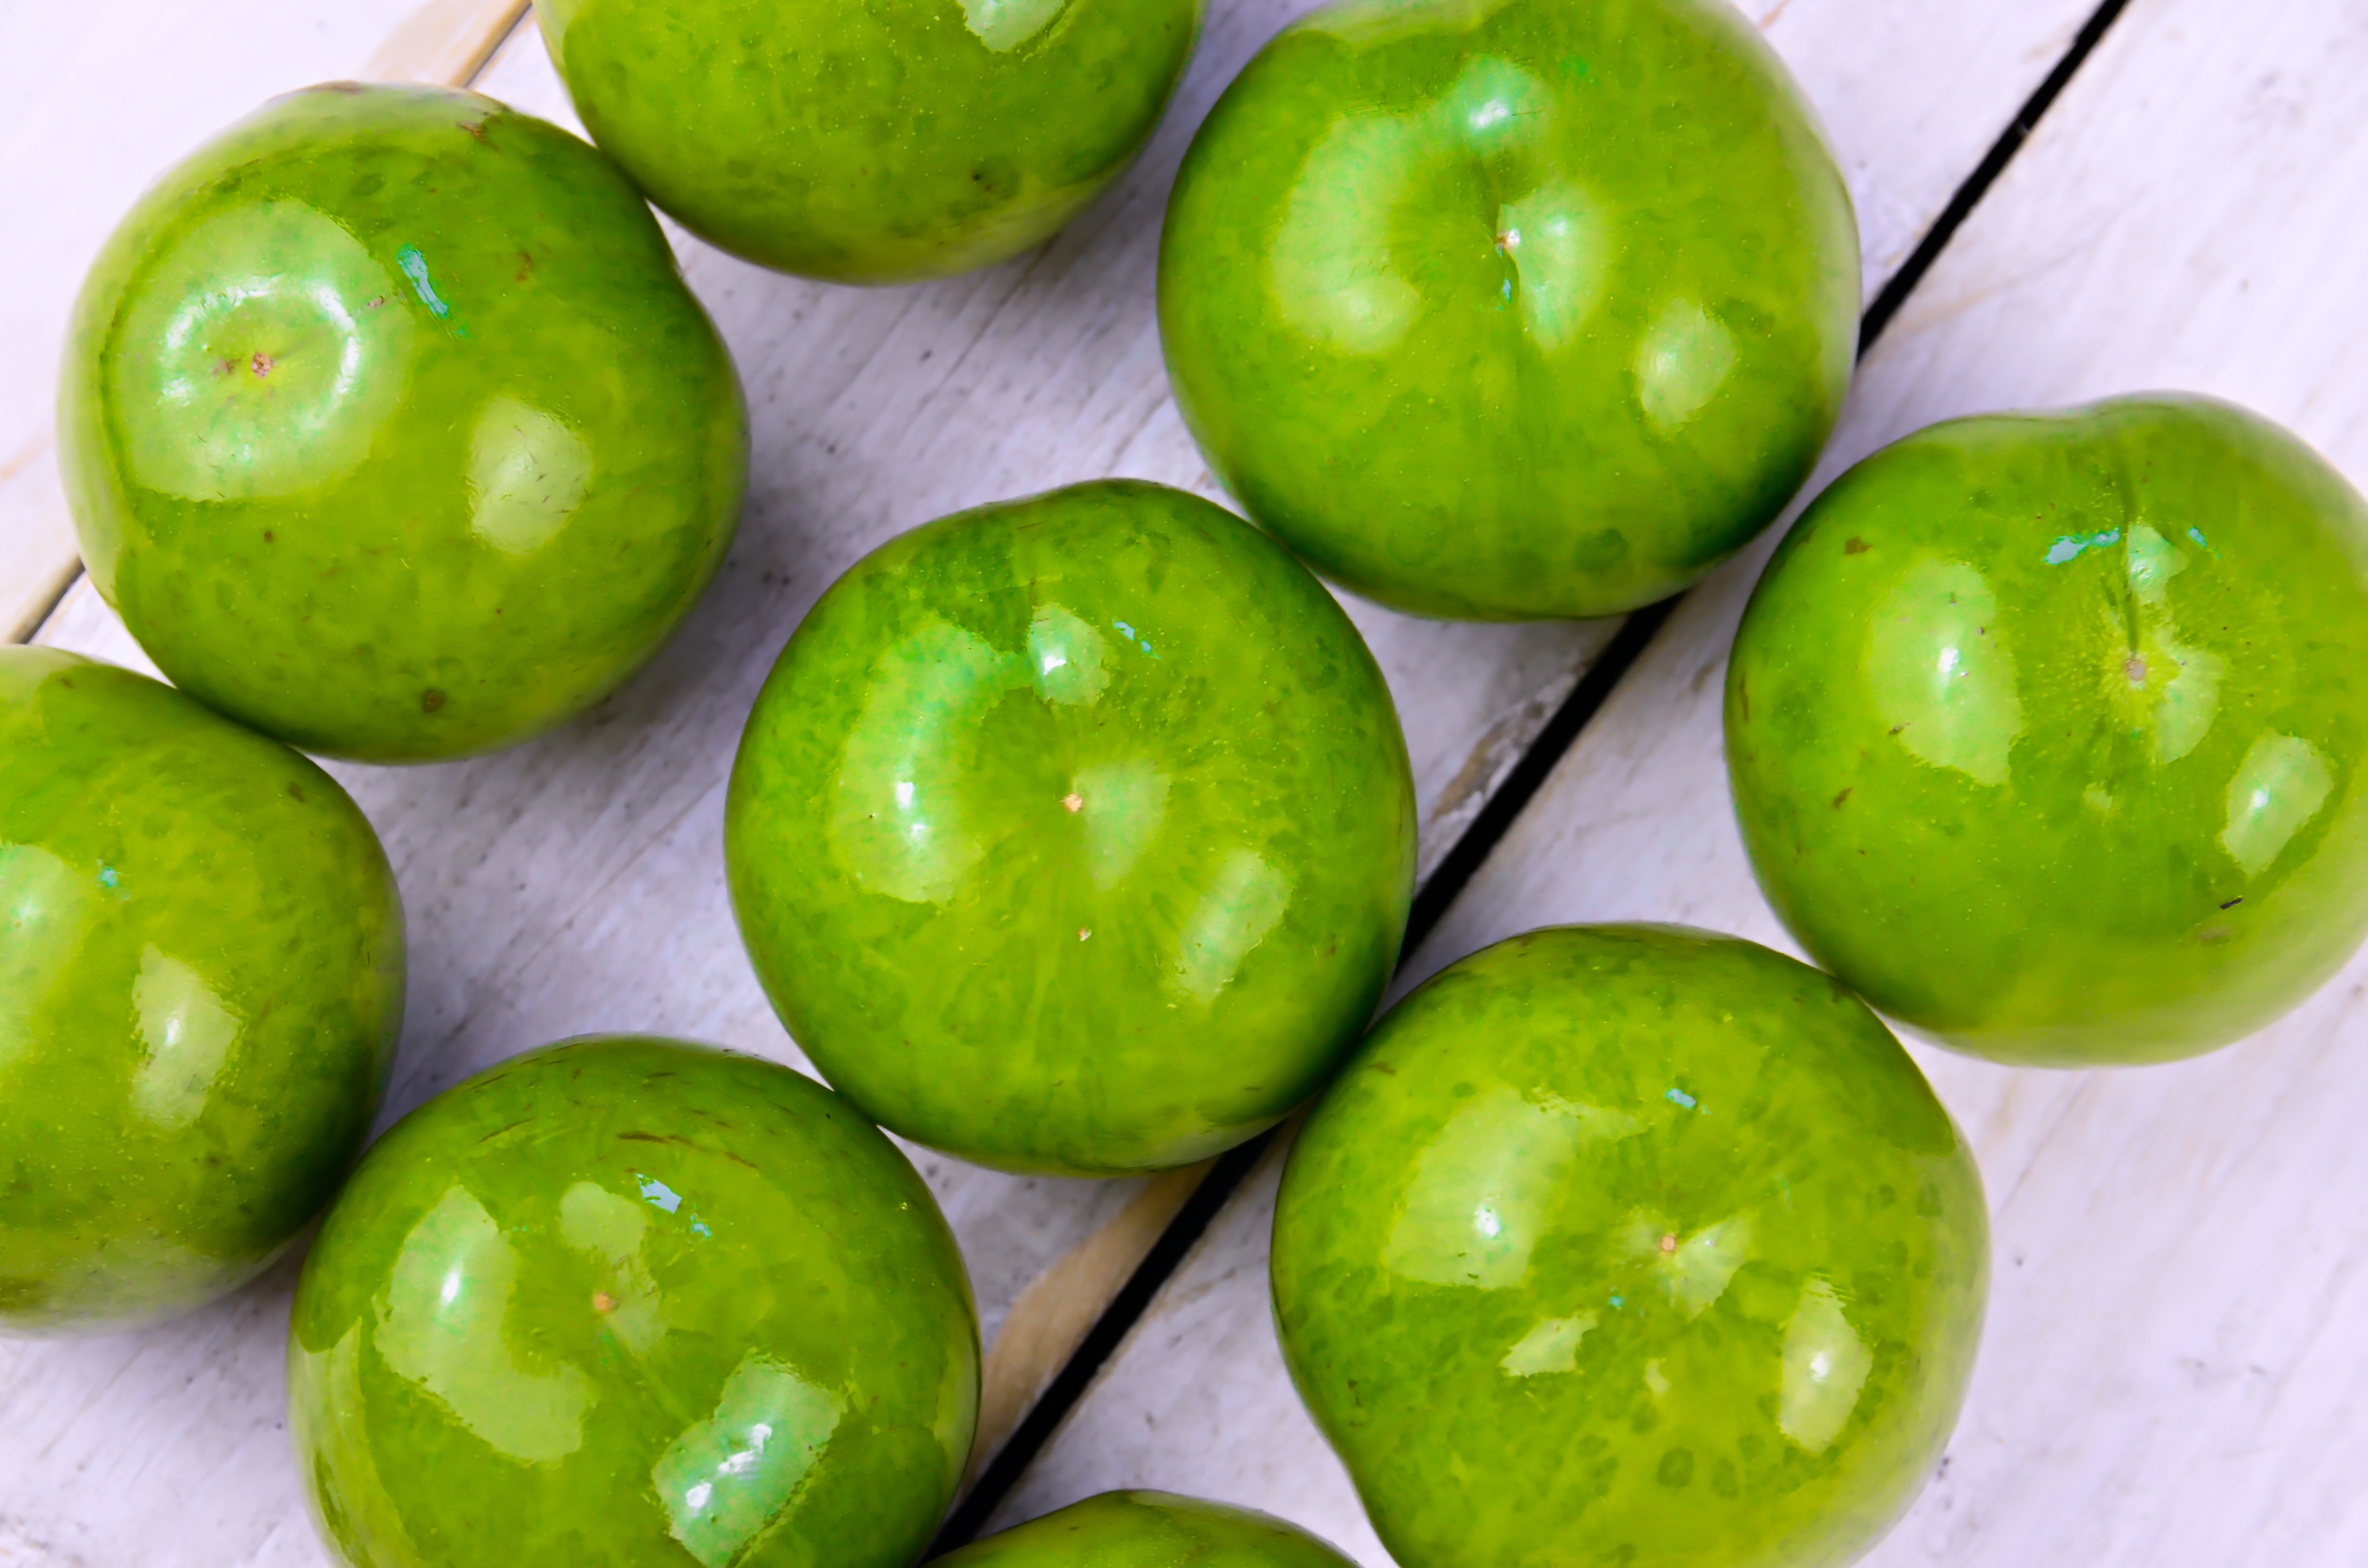
apple, plant, fruit, food, green, produce, vegetable, macro, fresh, healthy, lime, plum, fresh fruit, sad, eating, liqueur, healthy food, vitamins, flowering plant, fruit growing, granny smith, land plant, key lime, manzana verde